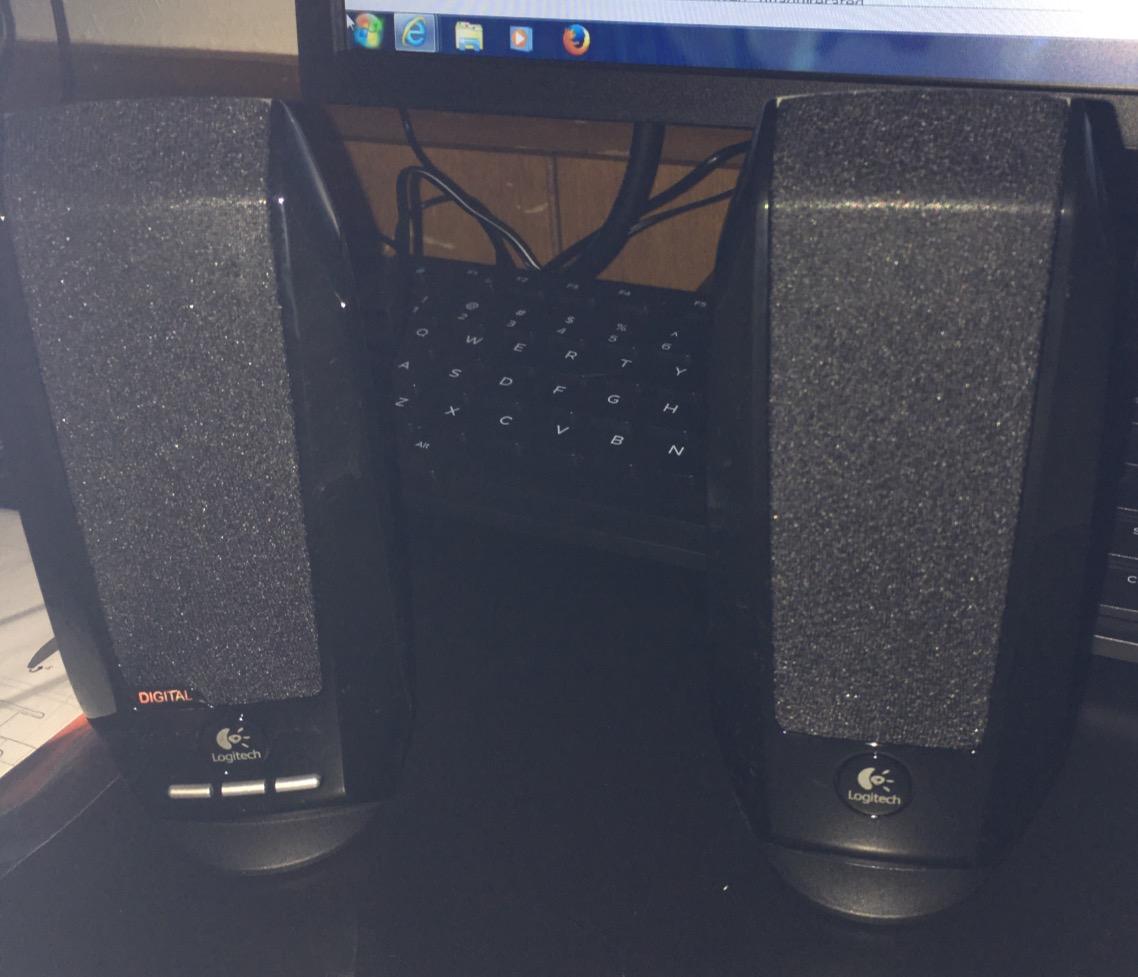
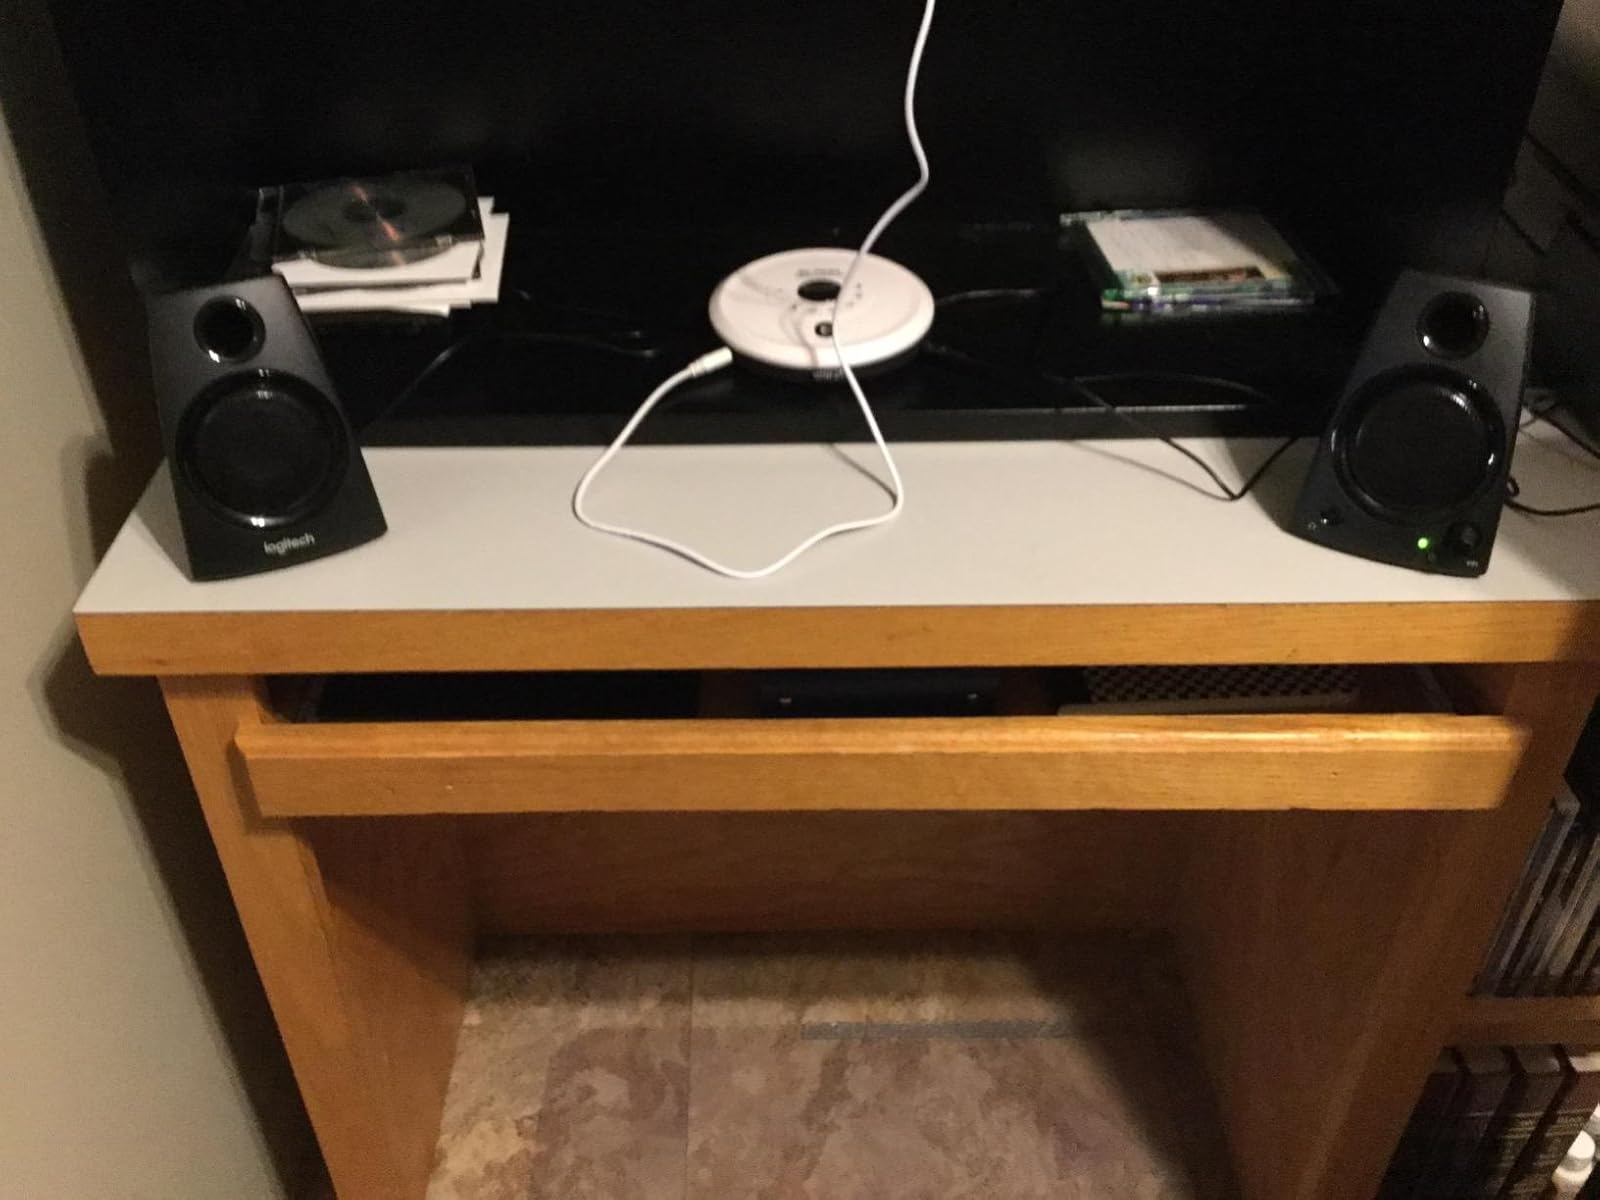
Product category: speaker
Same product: no